19-inch rack

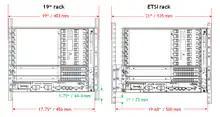
Comparison between 19-inch and ETSI rack dimensions

The ETSI rack is defined by the European Telecommunications Standards Institute (ETS 300 119). The distance of the right edge of the right mounting rail to the left edge of the left mounting rail is . As 535 mm is very close to 21 inches, these racks are sometimes called "21-inch racks". The gap between the posts is . As 19-inch equipment has a maximum width of , they can easily be mounted in an ETSI rack by means of an ETSI bracket or adapter plate.